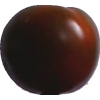
Label: tomato_maroon